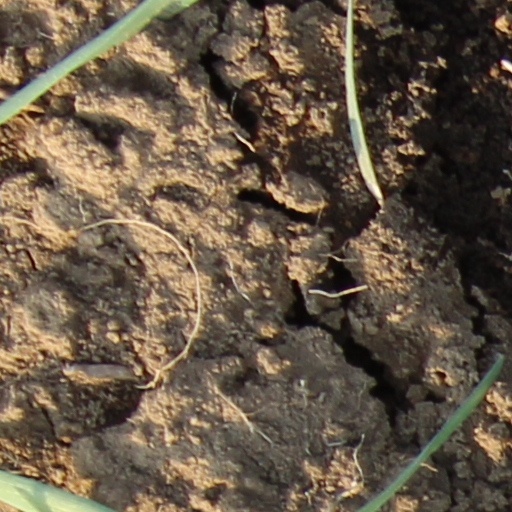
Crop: wheat